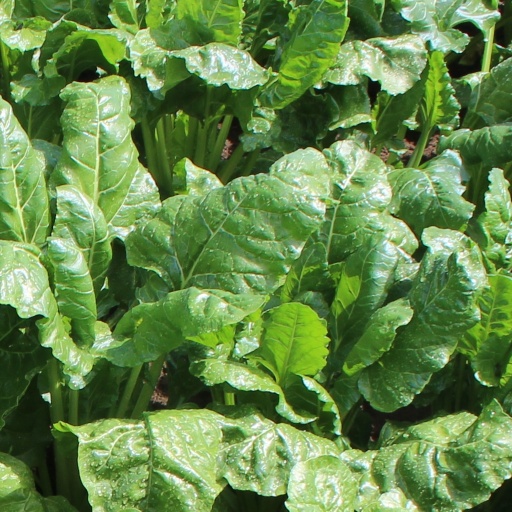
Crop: sugar beet